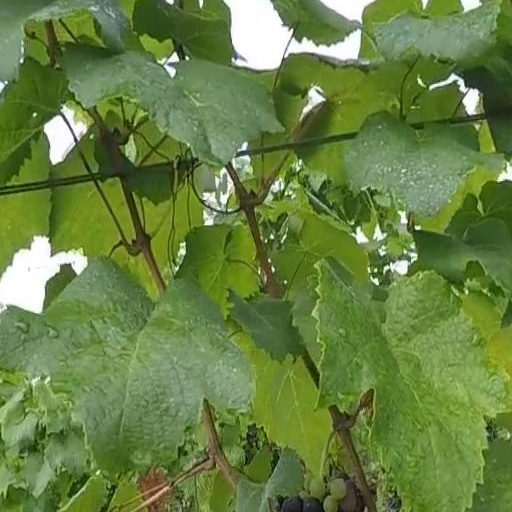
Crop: grape